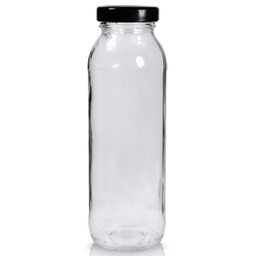
Label: glass